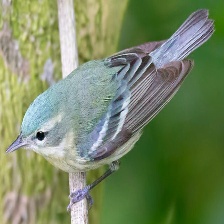
Species: CERULEAN WARBLER
Scientific name: SETOPHAGA CERULEA